Collinpark Wood SSSI

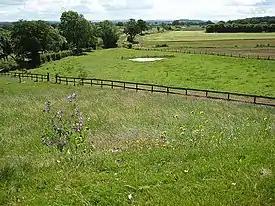
Collinpark Wood viewed from Pauntley

The woodland canopy consists of mostly small-leaved lime and sessile oak. The wood supports one of the highest concentrations of the wild service-tree in Gloucestershire. Other species include wild cherry, ash, field maple, silver birch, pedunculate oak and aspen. The under canopy includes hazel, broom, goat willow and guelder-rose.